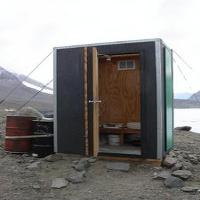
Weather: cloudy or overcast